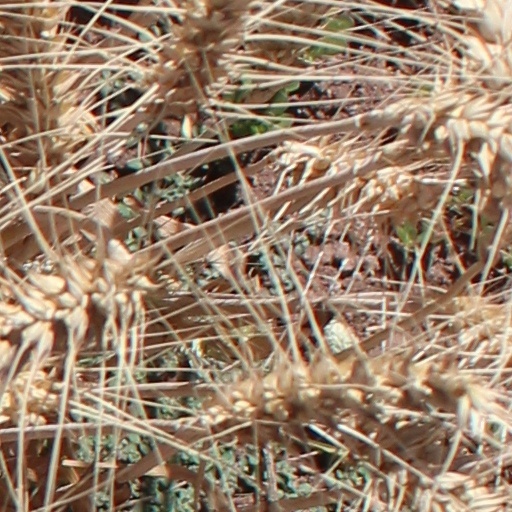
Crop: wheat